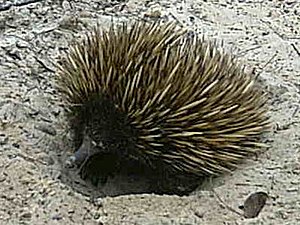
Kloakdyr
Kortnæbbet myrepindsvin
Kortnæbbet myrepindsvin
Kloakdyrene er en orden af pattedyr i underklassen Prototheria. De adskiller sig fra alle andre pattedyr ved ikke at føde levende unger, men derimod lægge æg. Kloakdyrene deles i to familier, myrepindsvin og næbdyr − i alt findes fem nulevende arter, der kun er udbredt i Australien og Ny Guinea.